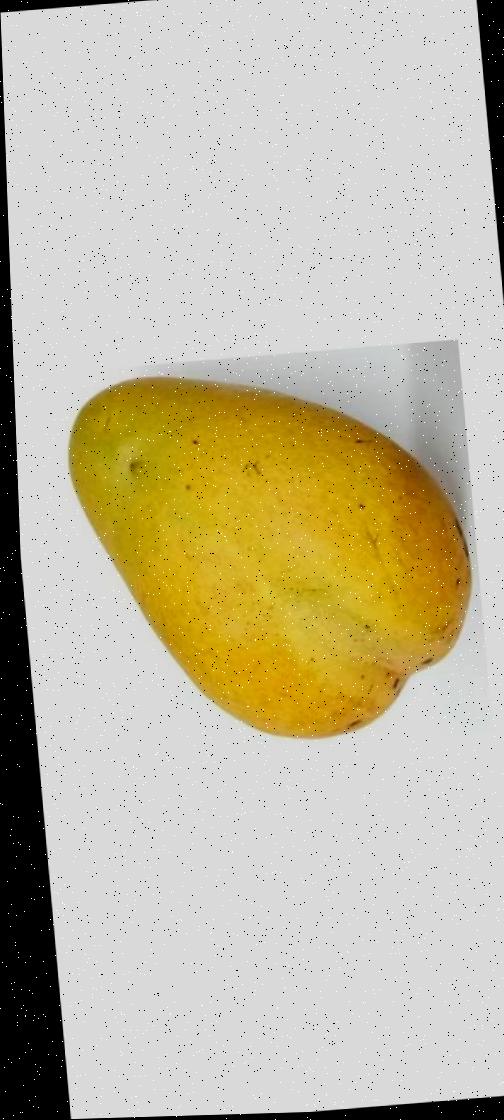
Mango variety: Bari-11